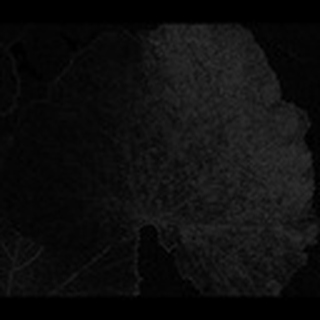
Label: cotton_powdery_mildew